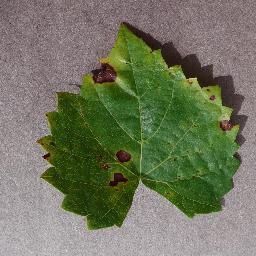
Label: Grape___Black_rot